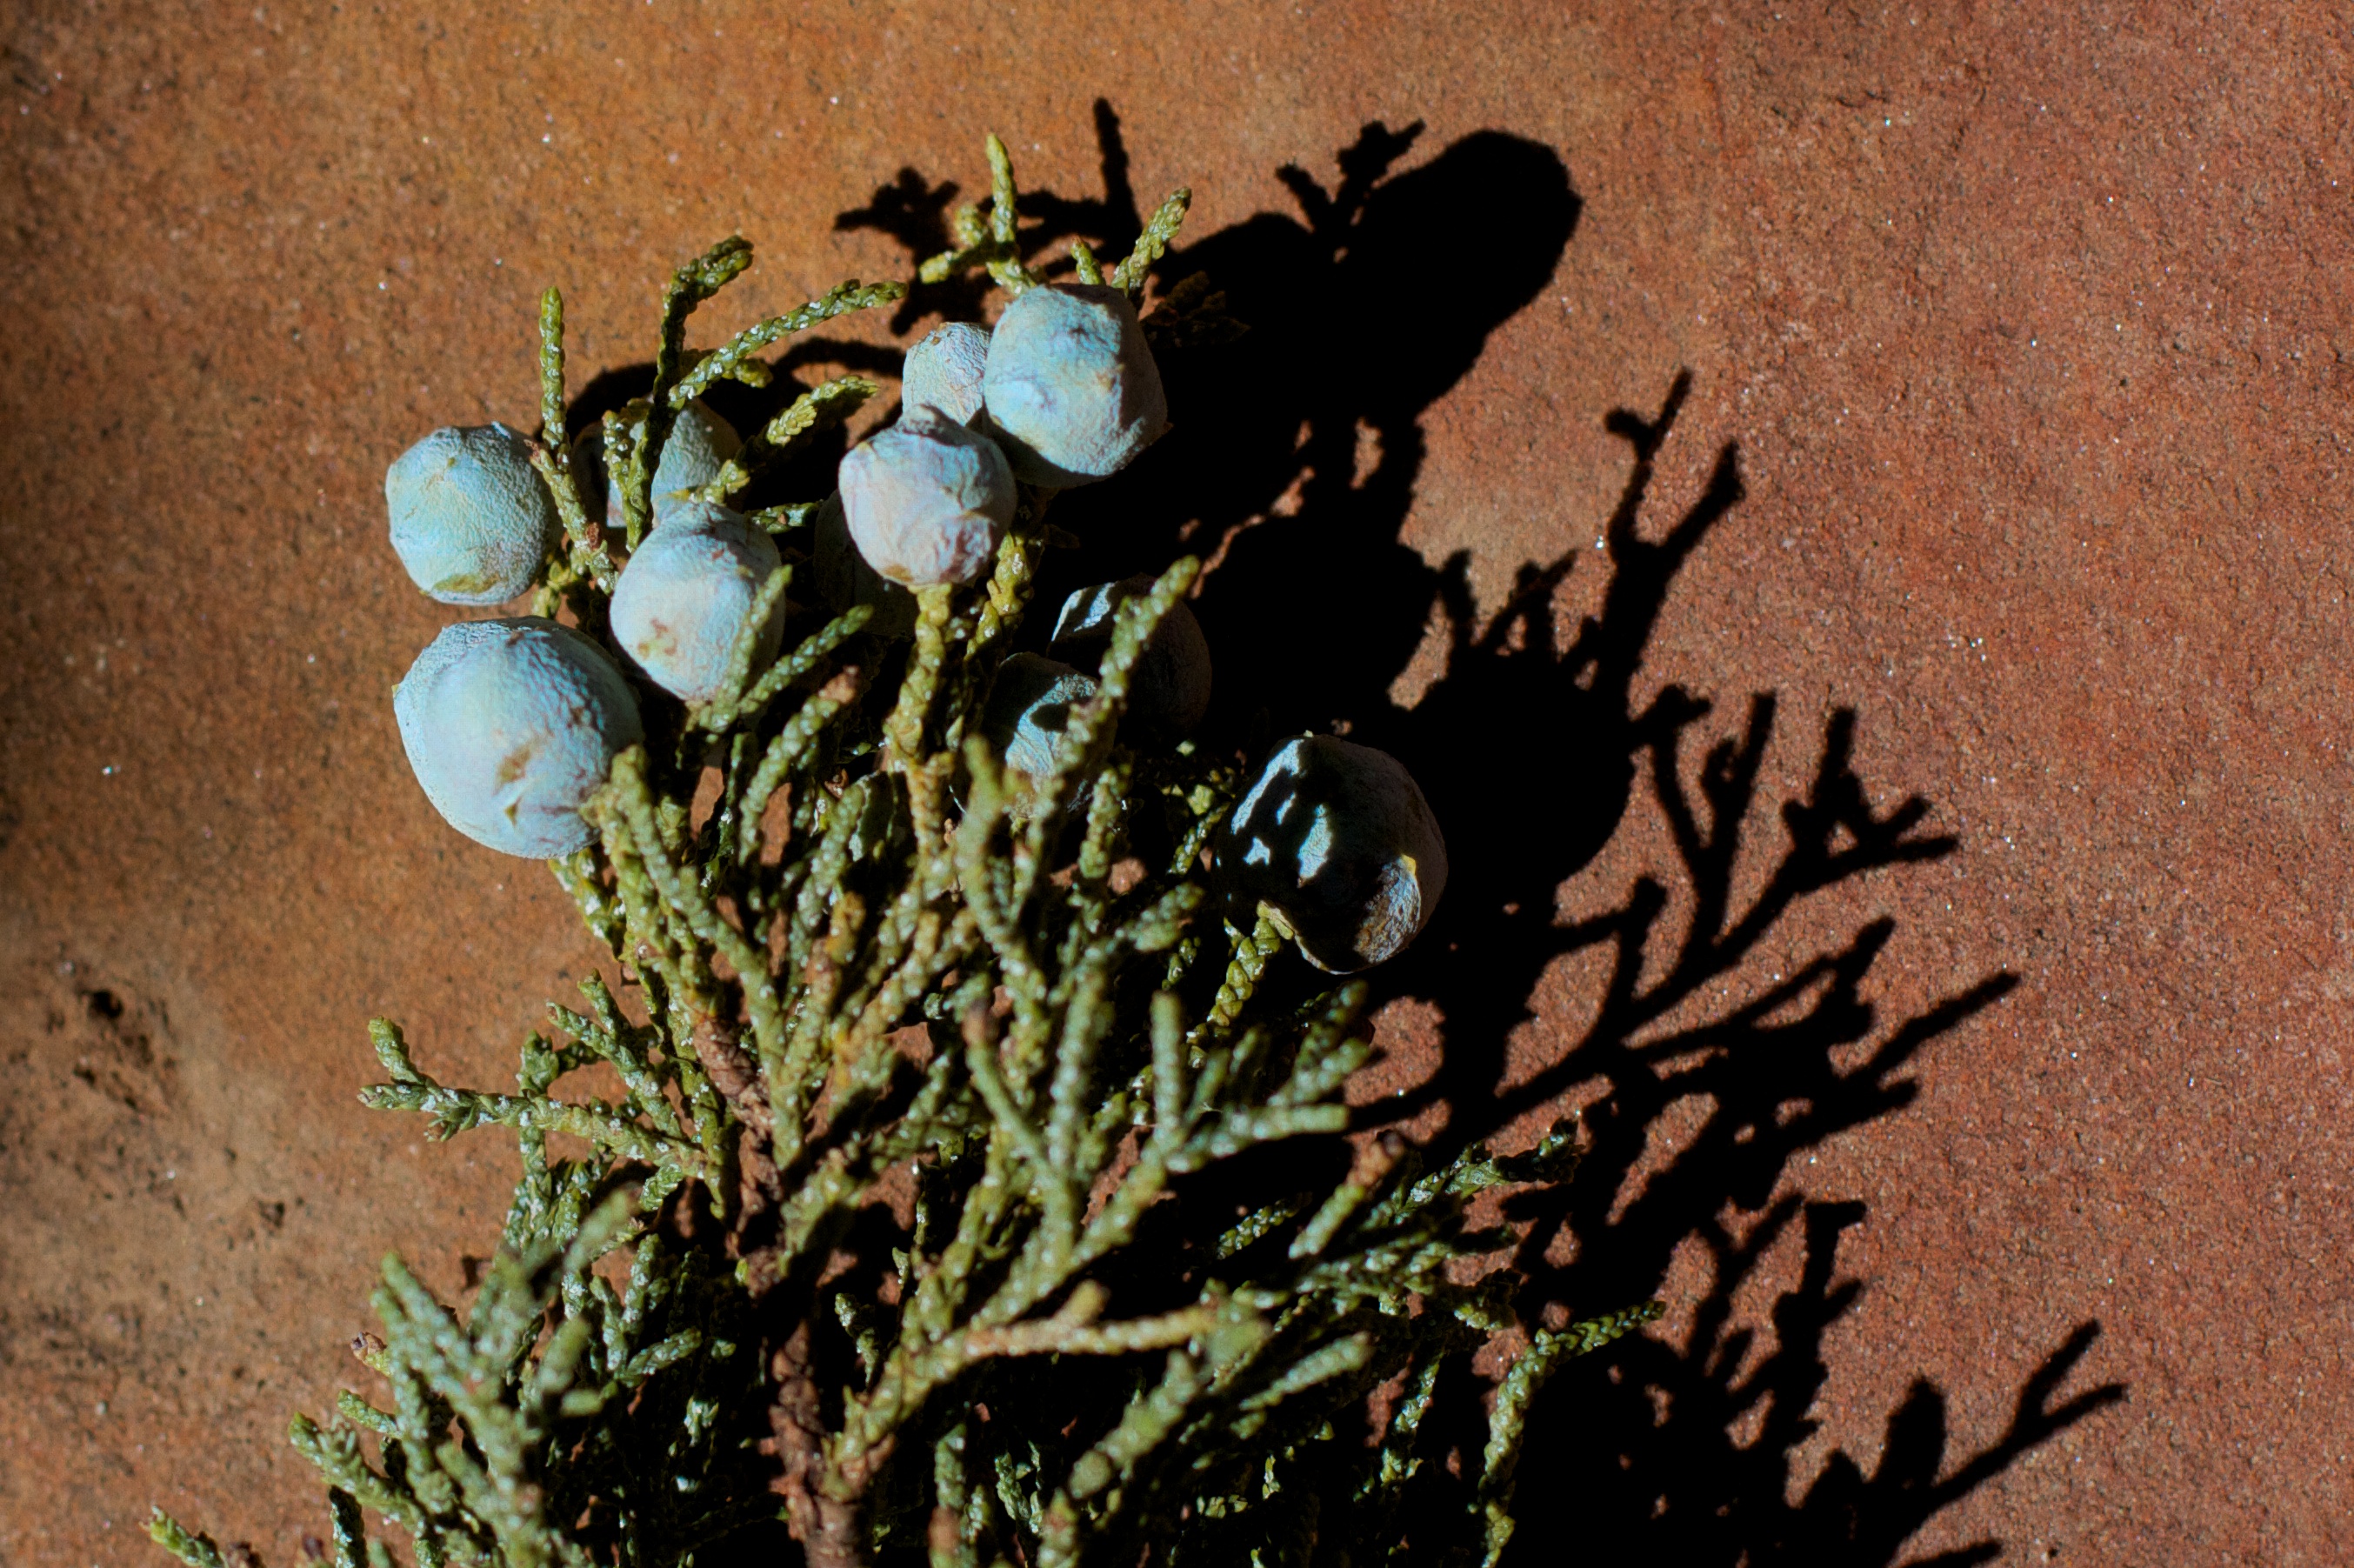
tree, branch, plant, leaf, flower, flora, macro photography